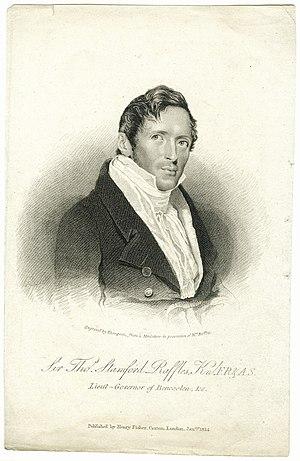
Thomas Stamford Bingley Raffles est un militaire et un naturaliste britannique, né le 5 juillet 1781 au large des côtes de la Jamaïque et mort à Londres le 5 juillet 1826, célèbre pour avoir fondé la ville de Singapour.
Singapour, en forme longue la république de Singapour, est une cité-État d'Asie du Sud-Est. Sa superficie est de 724,2 km². Elle comprend 63 îles, dont la principale est Pulau Ujong. Cette île est très densément urbanisée, mais la végétation luxuriante – même en plein centre-ville – a valu à Singapour le surnom de « ville jardin ». Cette abondance de verdure découle en partie d'un climat équatorial, uniformément chaud et orageux tout au long de l'année. Sa densité de population est la plus élevée d'Asie et la deuxième sur le plan mondial.